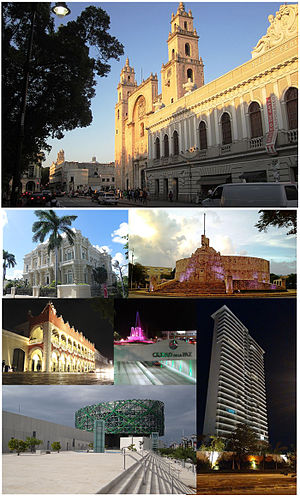
Mérida (Mexico)
Collage
Mérida er hovedstaden i den mexicanske stat Yucatán. Byen ligger i den nordlige-centrale del af staten, ca. 34 km fra den Mexicanske Golf, på 20.58°N bredde og 89.62°V længde. I 2005 var indbyggertallet omkring 734.153.